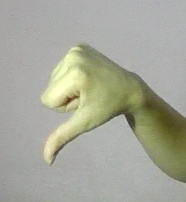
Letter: waw